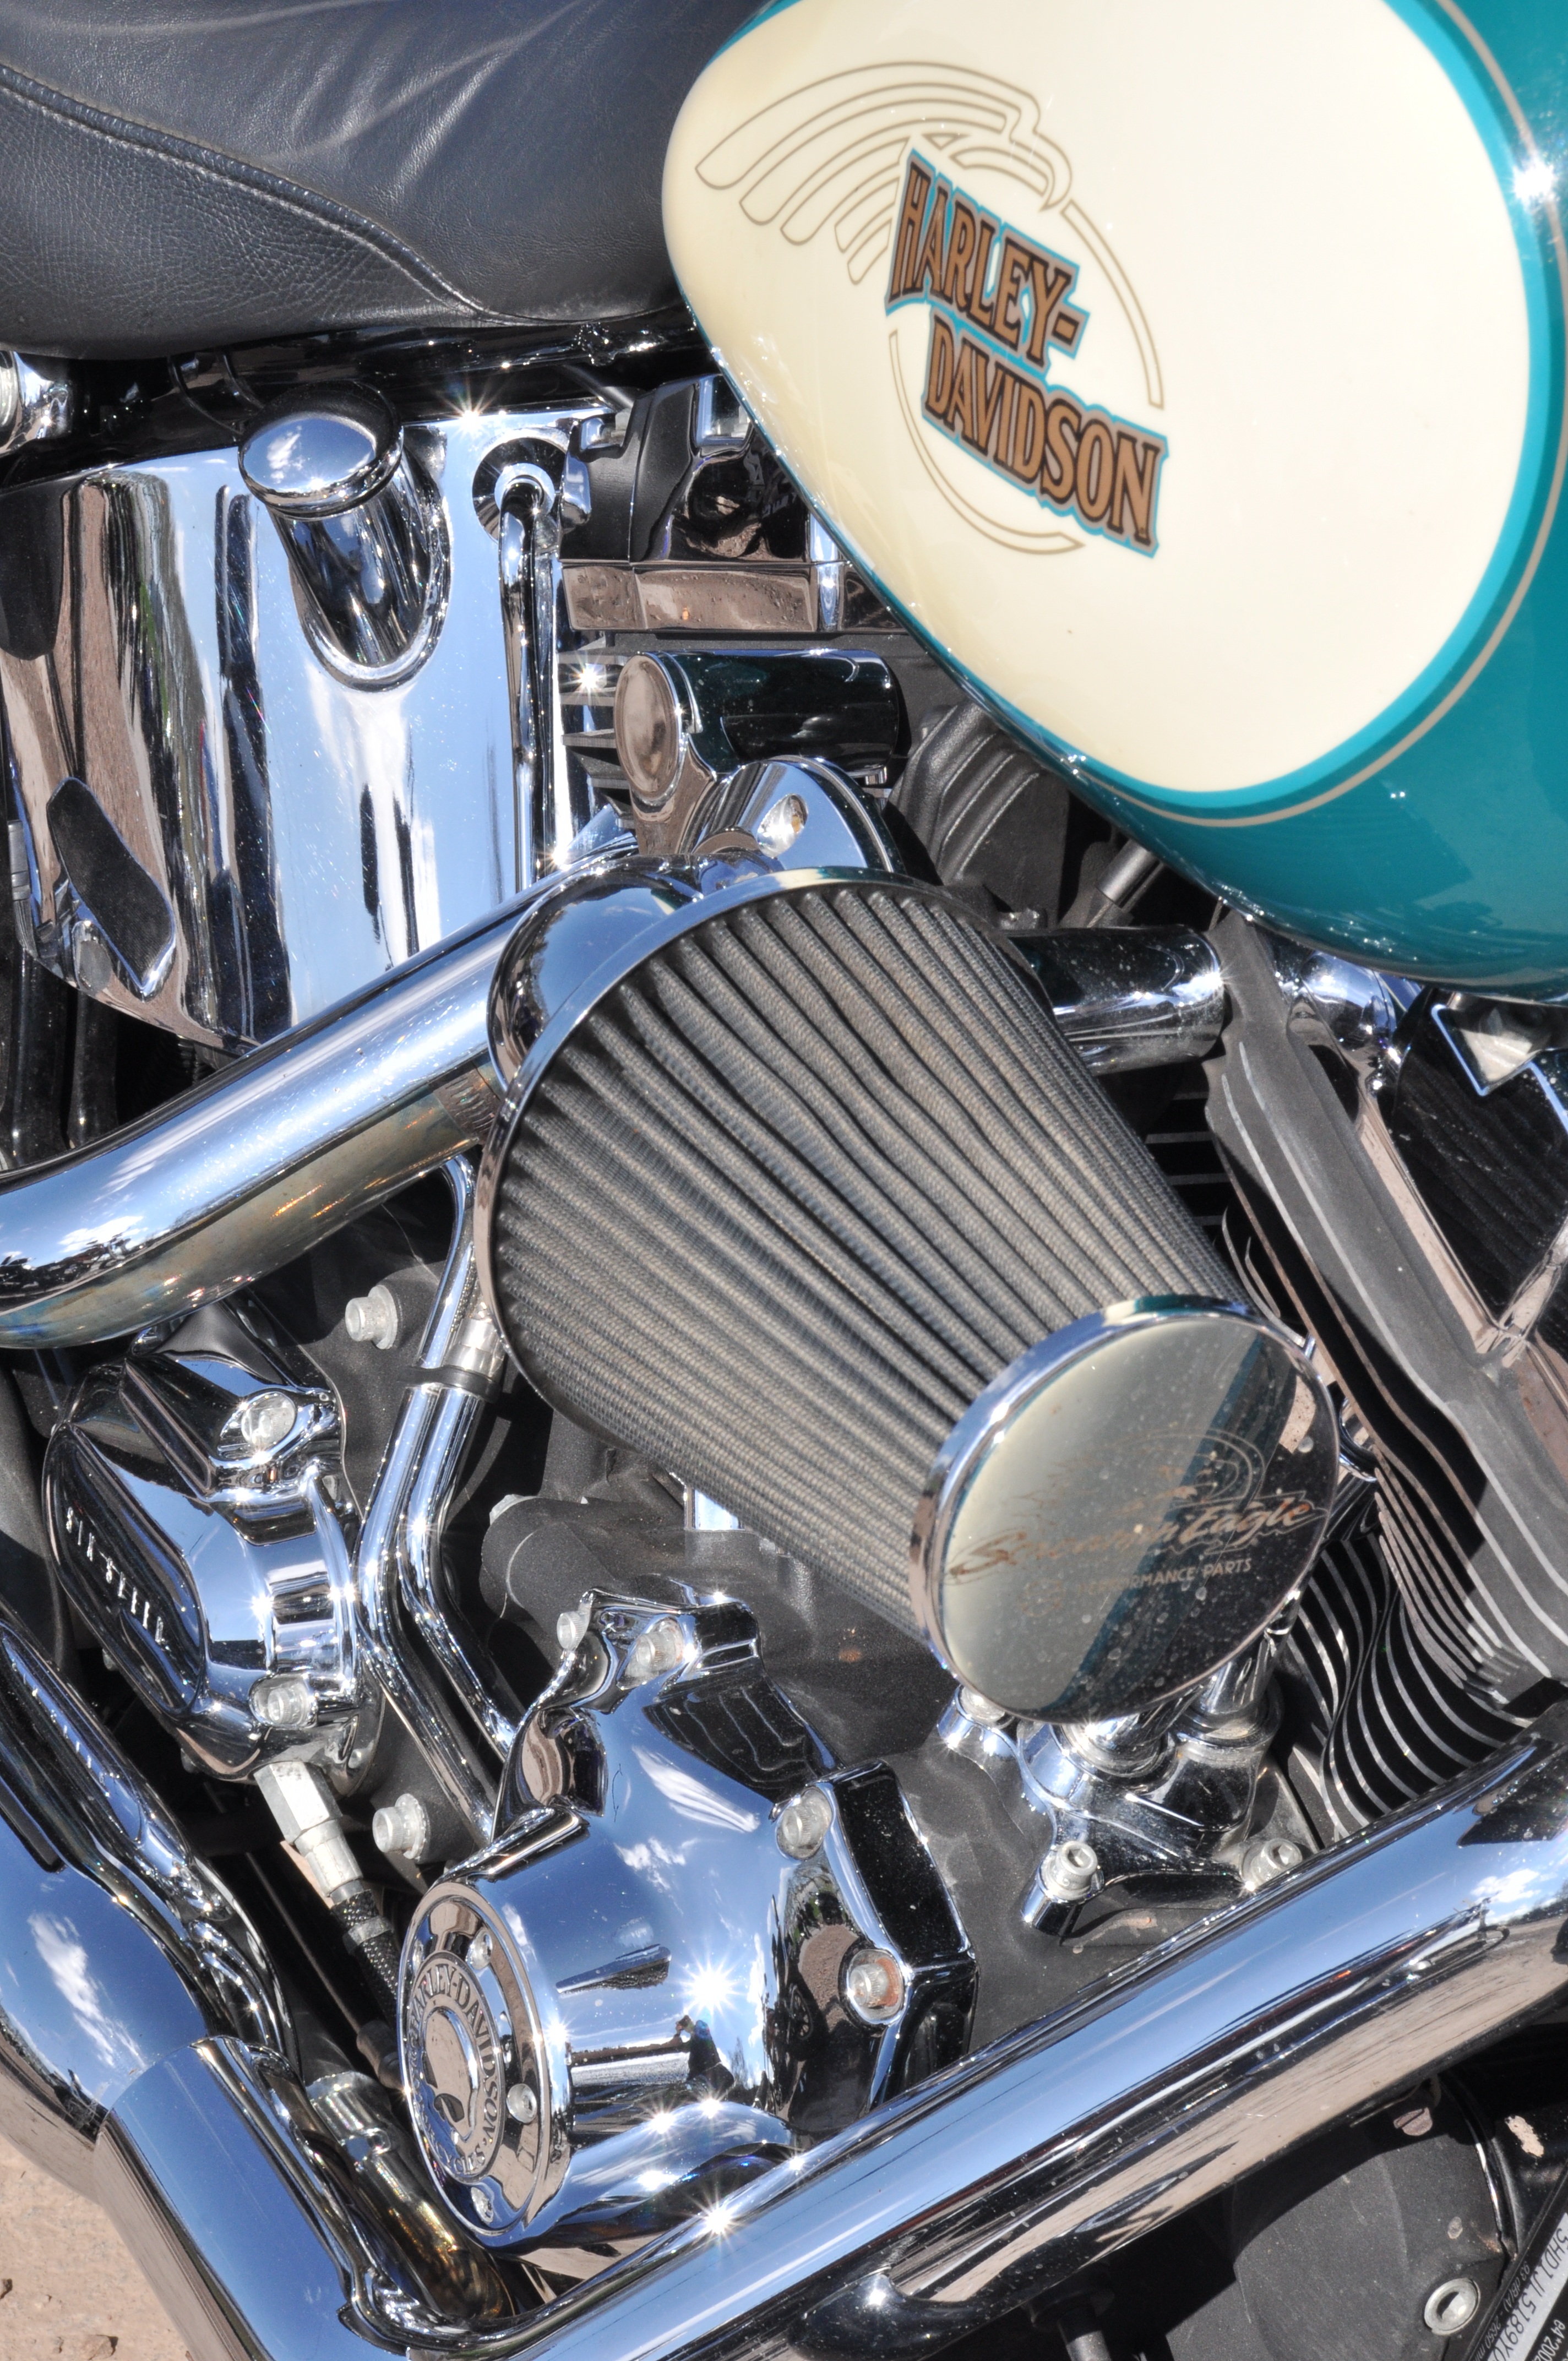
car, wheel, vehicle, motorcycle, motor vehicle, engine, technical, land vehicle, automobile make, automotive exterior, performance car